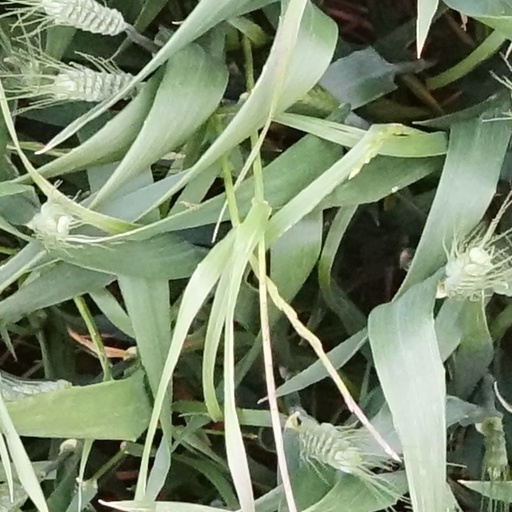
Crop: wheat